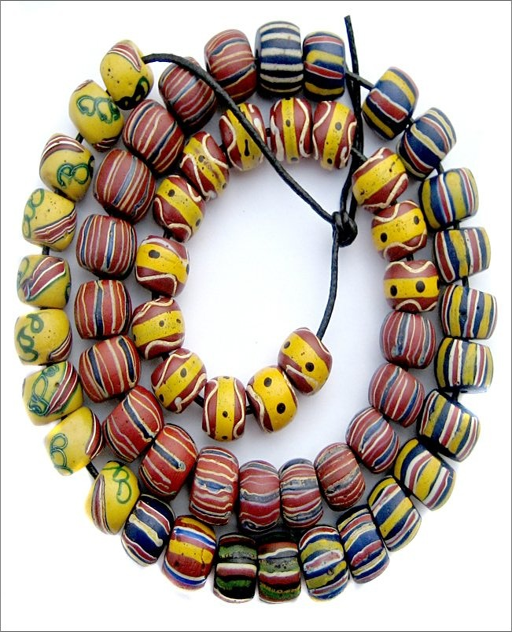
from my collection : antique beads from the trade .